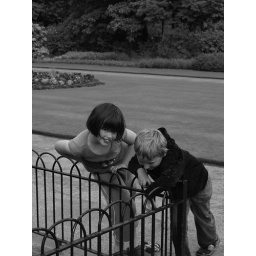
boy and girl in park